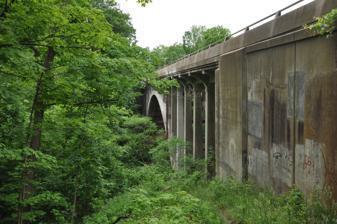
Building: Bridge No. 455
Country: United States of America
Year built: 1929
United States historic place Bridge No. 455 U.S. National Register of Historic Places Show map of Connecticut Show map of the United States Location CT 159 at Stony Brook, Suffield, Connecticut Coordinates 41°57′30″N 72°37′40″W / 41.95833°N 72.62778°W / 41.95833; -72.62778 Area less than one acre Built 1929 ( 1929 ) Built by Connecticut Highway Department Architectural style open-spandrel concrete arch NRHP reference No. 04001094 Added to NRHP September 29, 2004 Bridge No. 455 is a historic open spandrel concrete bridge, carrying Connecticut Route 159 across Stony Brook in southern Suffield, Connecticut .  Completed in 1929, it is one of six surviving open spandrel concrete bridges in the state.  It was listed on the National Register of Historic Places in 2004. Description and history Bridge No. 455 is located in southeastern Suffield, carrying Connecticut Route 159 across Stony Brook.  Route 159 is the major north-south route through eastern Suffield, running roughly parallel to the Connecticut River .    The bridge is set across a steep and rocky ravine. It is 259 feet (79 m) long, with a main span measuring 132 feet (40 m), and nine concrete girder approach spans.  The main span is an open spandrel structure of reinforced concrete, whose arch has a rise of 34 feet (10 m).  The bridge deck is 55 feet (17 m) above the typical water level of the stream below.  The arch ribs are 4 feet (1.2 m) thick at the base and 2.5 feet (0.76 m) at the apex, and are joined to the bridge deck by a series of tapered square columns.  The roadway is two lanes wide. The bridge was completed in 1929 as part of a major initiative by the state Department of Transportation to improve the infrastructure of its main highways.  At the time Route 159 was the principal north-south route between Hartford and Springfield, Massachusetts , and is still a major secondary road, having been supplanted by Interstate 91 for most traffic.  The state used open spandrel structures over ravines and for exceptionally long spans, where significant cost savings were achieved by reducing materials costs.  The state also declared a preference for the bridges for their aesthetics, and used them with some frequency.  There are now only six such bridges left in the state. See also National Register of Historic Places listings in Hartford County, Connecticut List of bridges on the National Register of Historic Places in Connecticut References